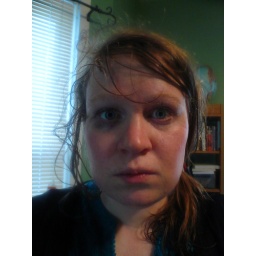
what happens when you get caught in a downpour on your bike ride home from work